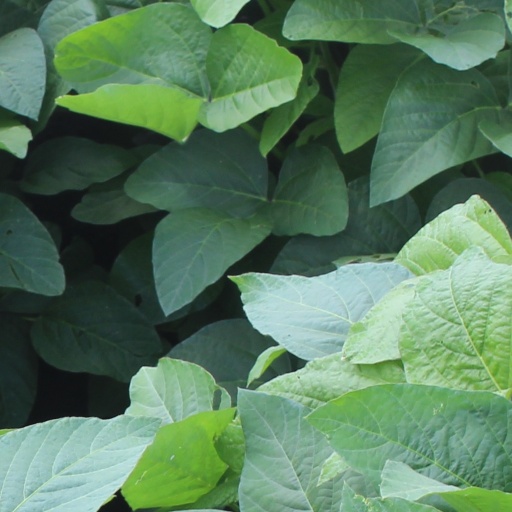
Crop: soybean